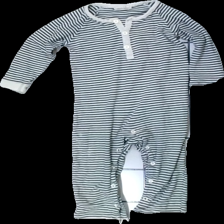
View: front
Type: Pajamas
Category: Children
Brand: Newbie (Kappahl)
Colors: White, Blue
Material: 80% Cott 20%Elastane
Pattern: Striped
Cut: Regular
Size: 92
Season: All
Stains: Minor
Price range: <50
Recommended usage: Export